Mountain bike

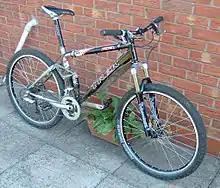
A full suspension mountain bike

In the past mountain bikes had a rigid frame and fork. In the early 1990s, the first mountain bikes with suspension forks were introduced. This made riding on rough terrain easier and less physically stressful. The first front suspension forks had about 1 to 2 inches (38 to 50 mm) of suspension travel. Once suspension was introduced, bikes with front suspension and rigid, non-suspended rear wheels, or "hardtails", became popular nearly overnight. While the hardtail design has the benefits of lower cost, less maintenance, and better pedaling efficiency, it is slowly losing popularity due to improvements in full suspension designs. Front fork suspensions are now available with of travel or more (see above under Designs.)